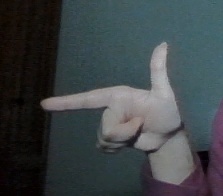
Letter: yaa